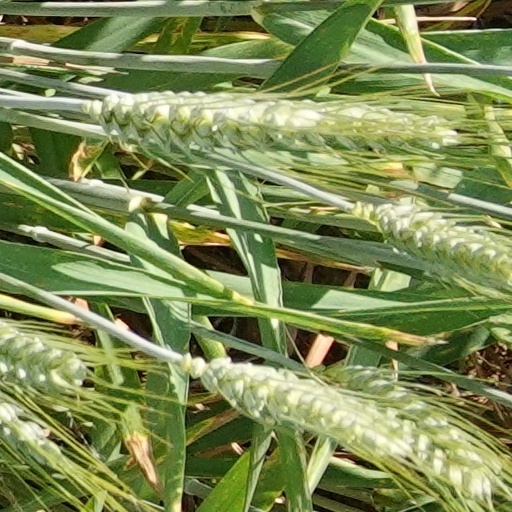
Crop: wheat